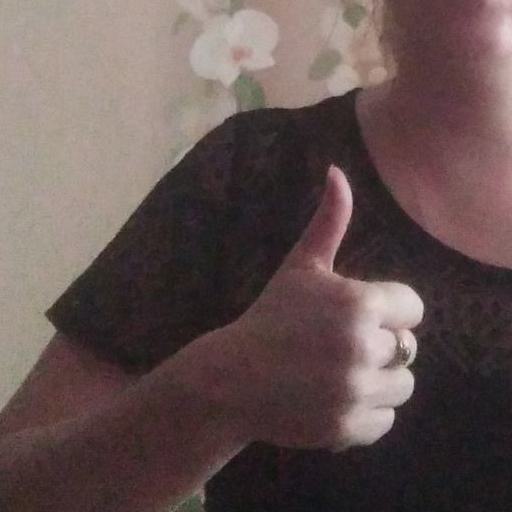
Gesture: like